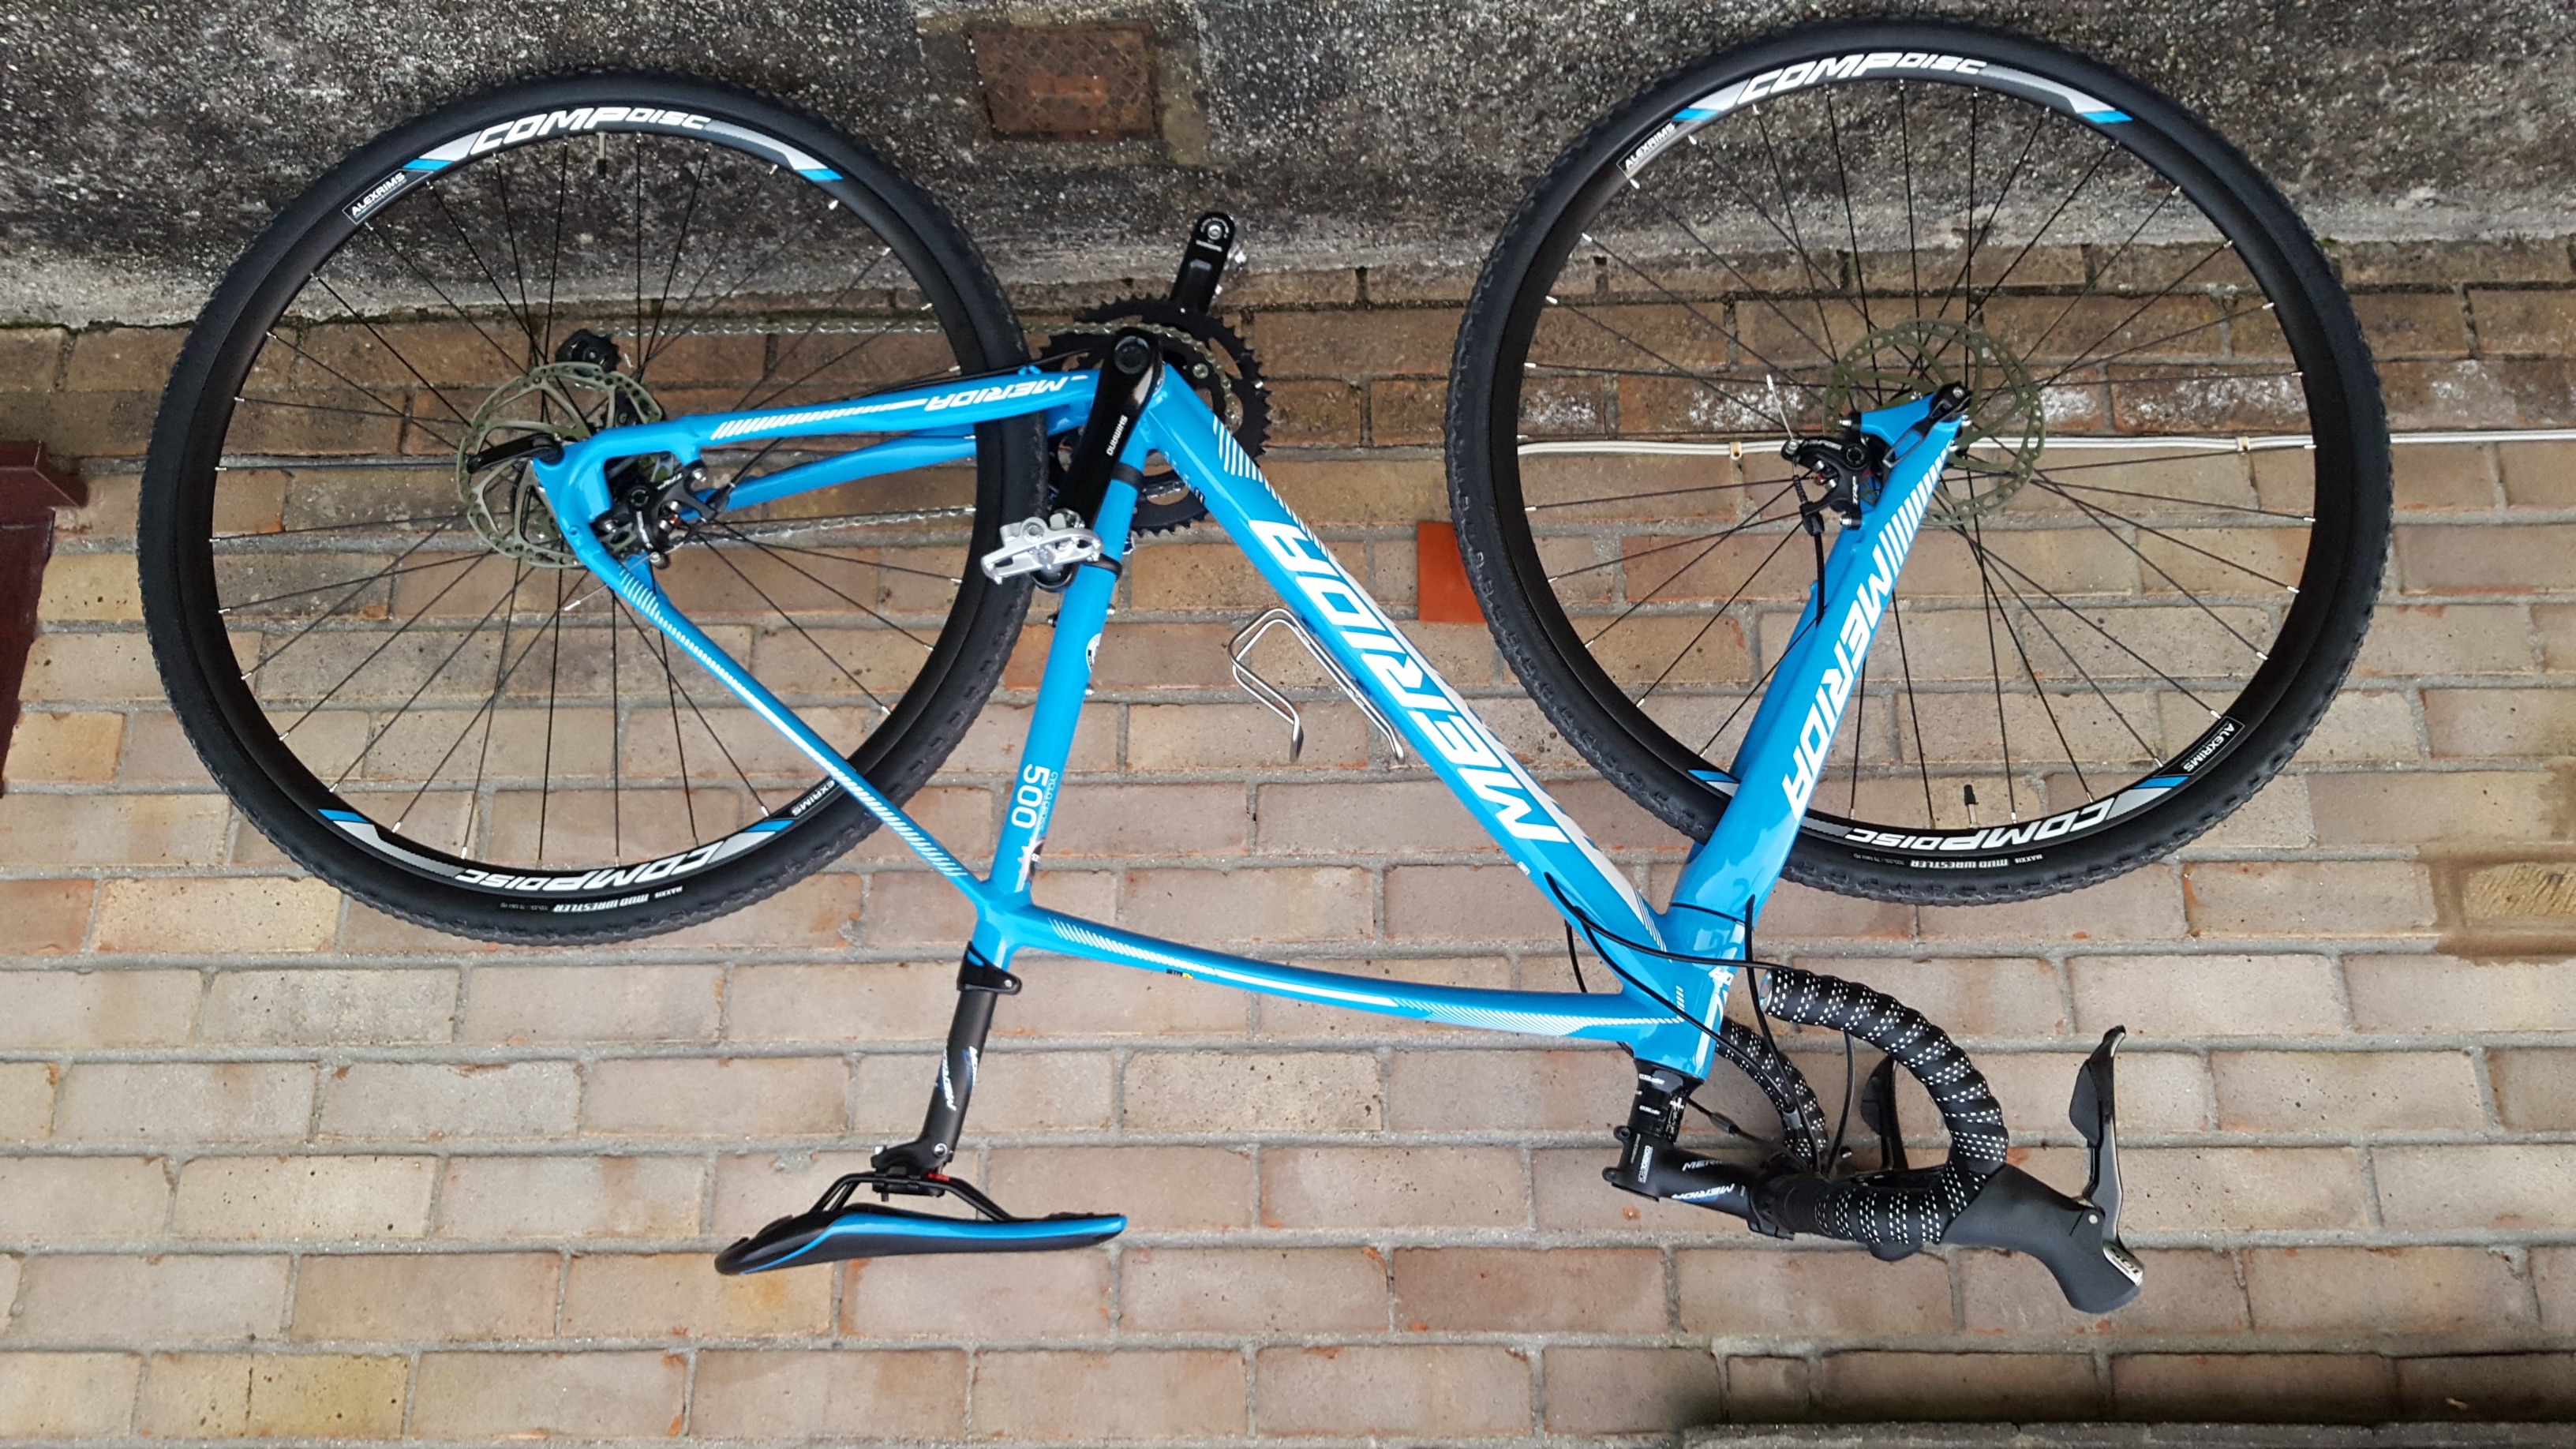
wheel, bicycle, vehicle, spoke, blue, sports equipment, mountain bike, bicycle frame, bicycle wheel, land vehicle, cycle sport, cyclo cross bicycle, cyclo cross, bicycle racing, bicycle motocross, bmx bike, freestyle bmx, road bicycle, racing bicycle, hybrid bicycle